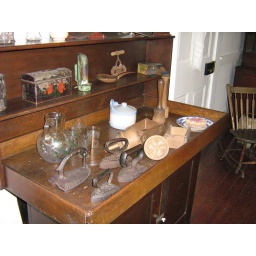
warming kitchen in Glendower mansion--has no stove or sink--maids cooked in the basement &amp;quot;kitchen&amp;quot;